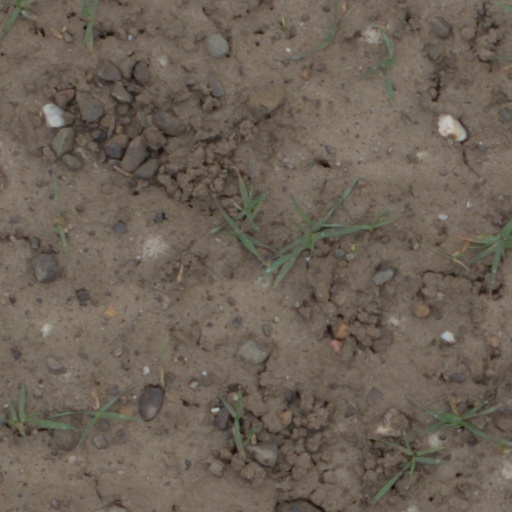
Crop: wheat